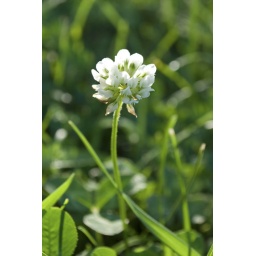
A common white field clover in Ohio.